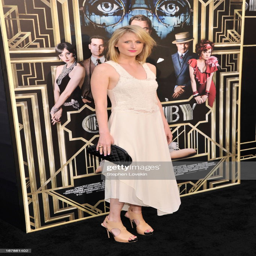
actor attends the world premiere .